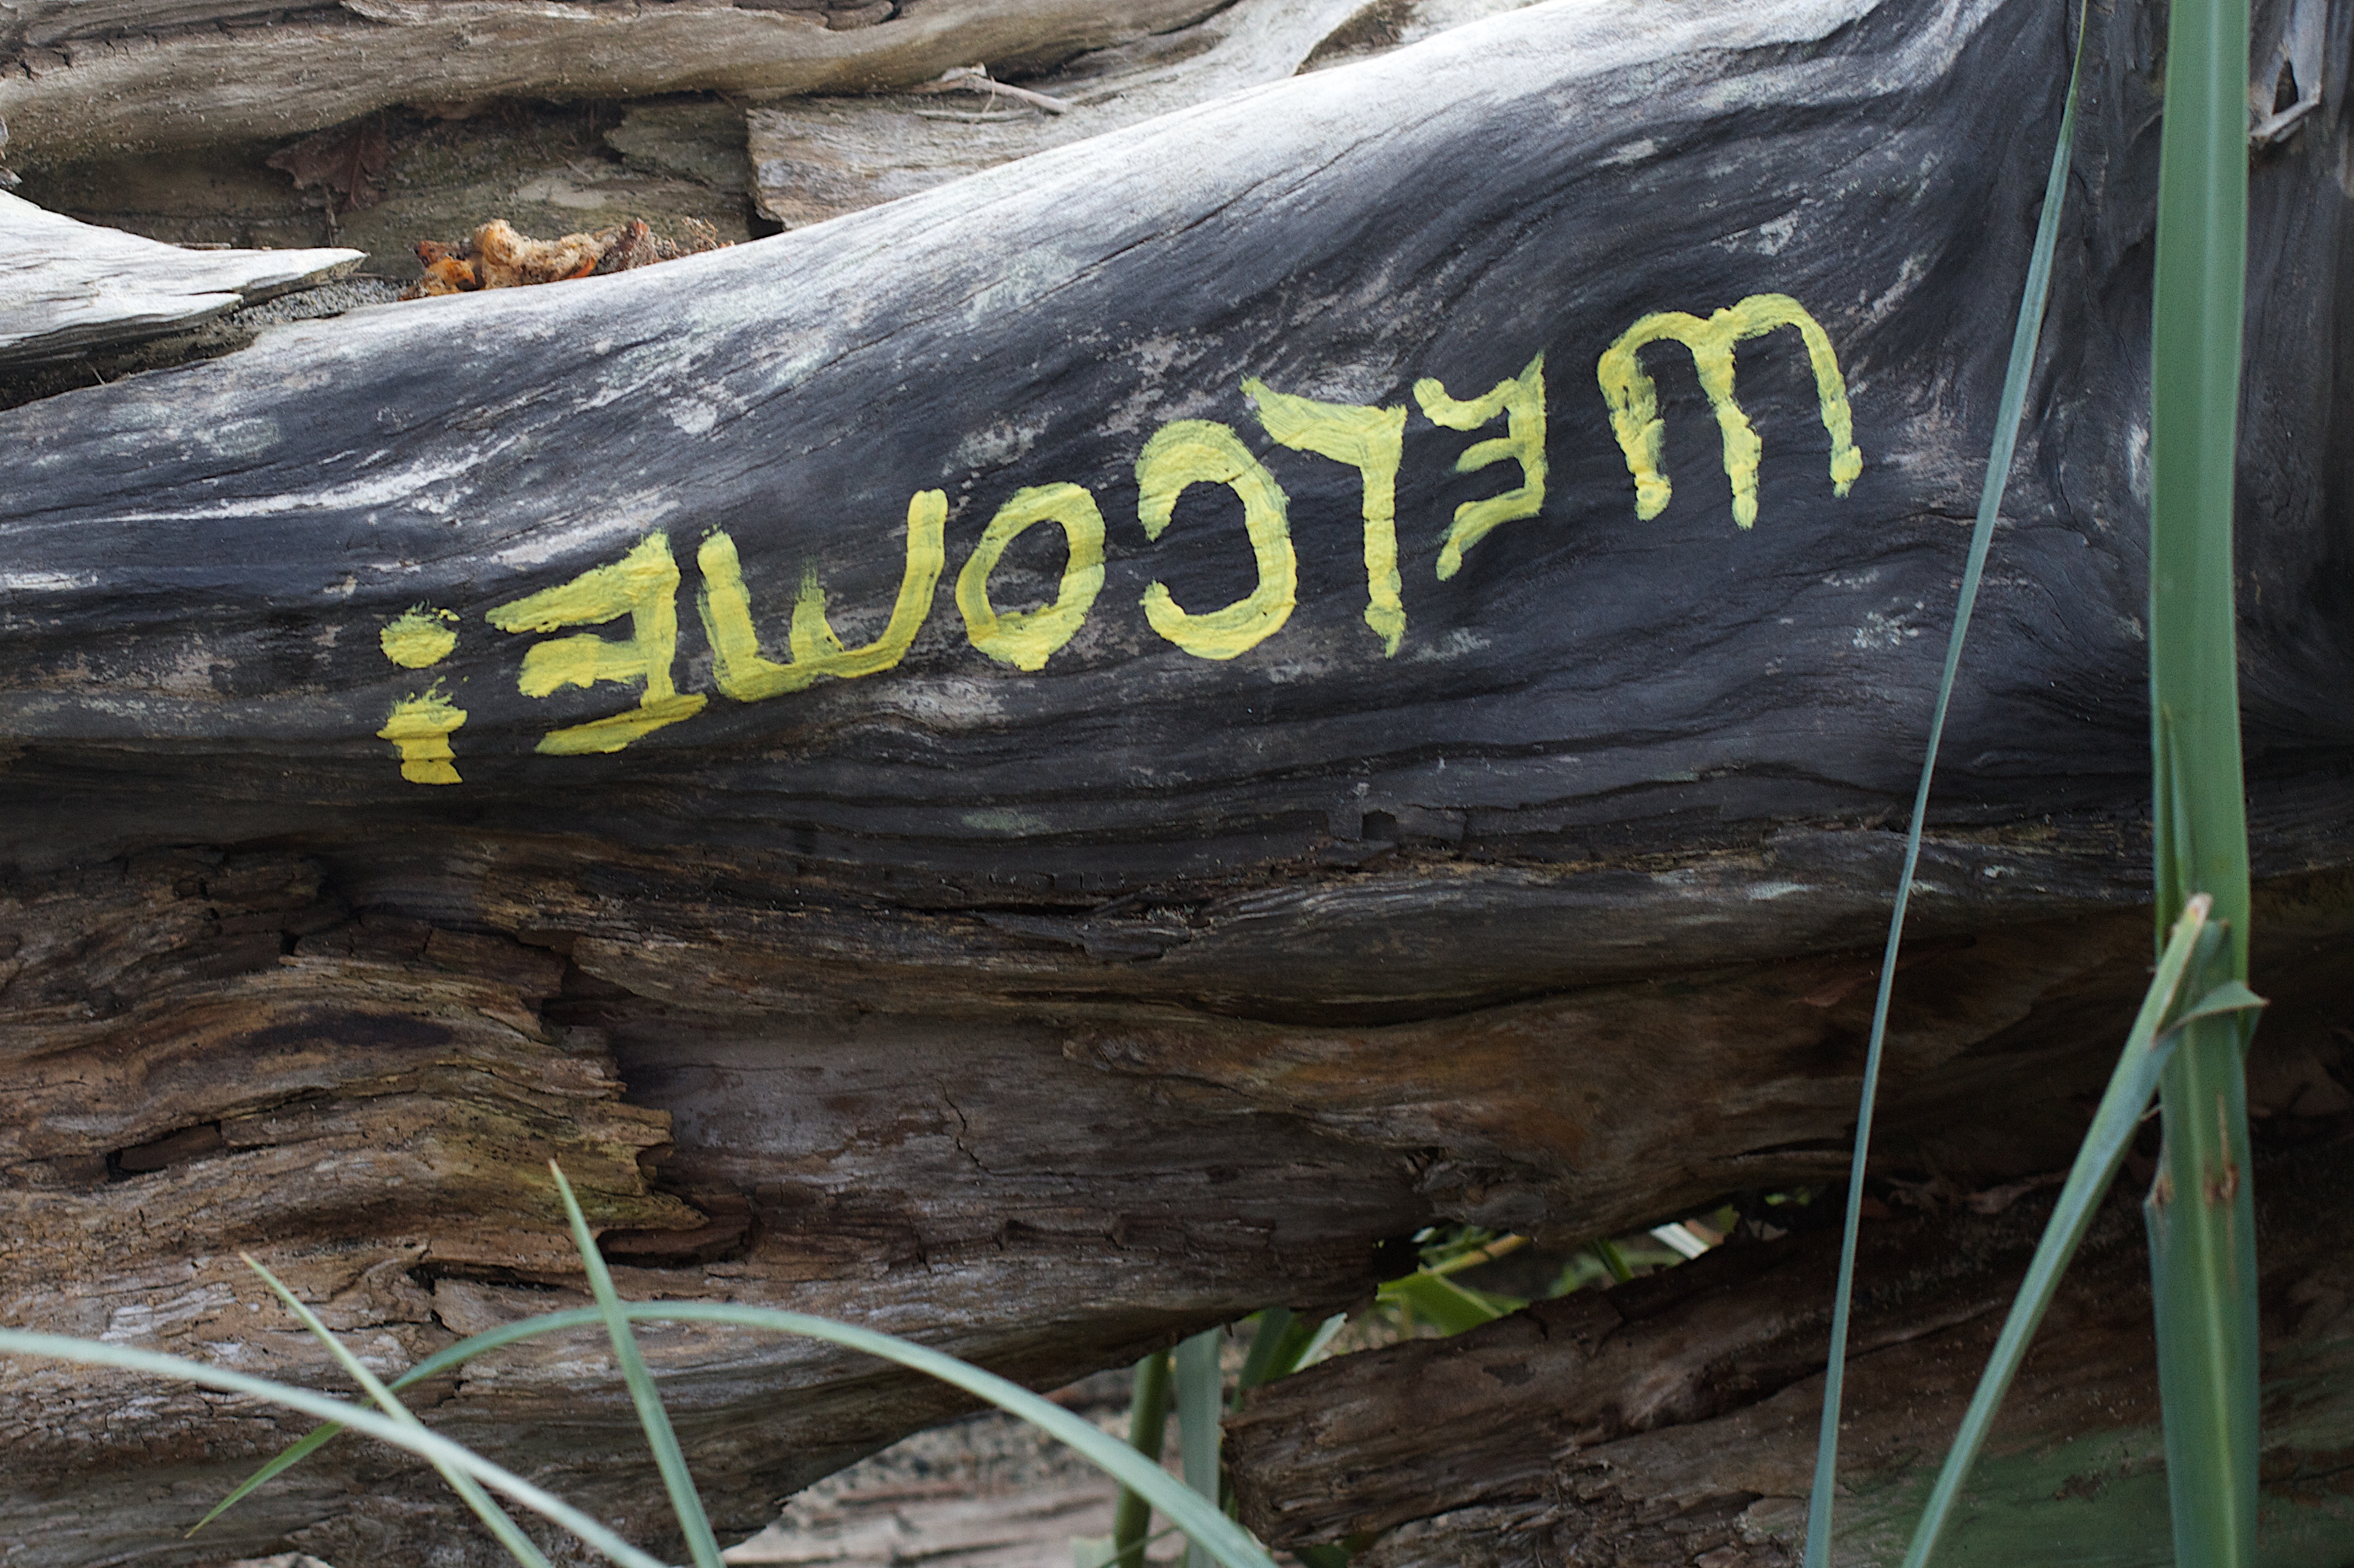
tree, rock, wood, green, soil, geology, welcome